Crime Syndicate of America

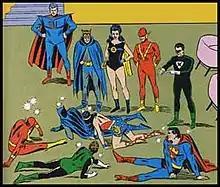
"Justice League of America" #29 (August 1964).

In their first appearance, the Crime Syndicate, bored with the ease with which they are able to commit crimes on their Earth with no one to challenge them, discover the existence of Earth-One and Earth-Two after Ultraman is exposed to kryptonite and gains the ability to see into other universes. Intrigued by the existence of superheroes, they cross the dimensional void and attack the Justice League (JLA) and JSA. The villains are at first defeated but when they said the word "Volthoom", they sent themselves into Earth-Three thanks to a fail-safe created by Power Ring. The CSA capture the JSA by transporting them to Earth-Three and imprisoning them, intending to fight the JLA on Earth-2 to prove their superiority. However, the JLA defeat the CSA by tricking the members into unleashing more power than they could control. Following this, the JLA imprison the CSA in Limbo, where time has no meaning. The villains make several attempts to escape their prison, but are continually foiled.